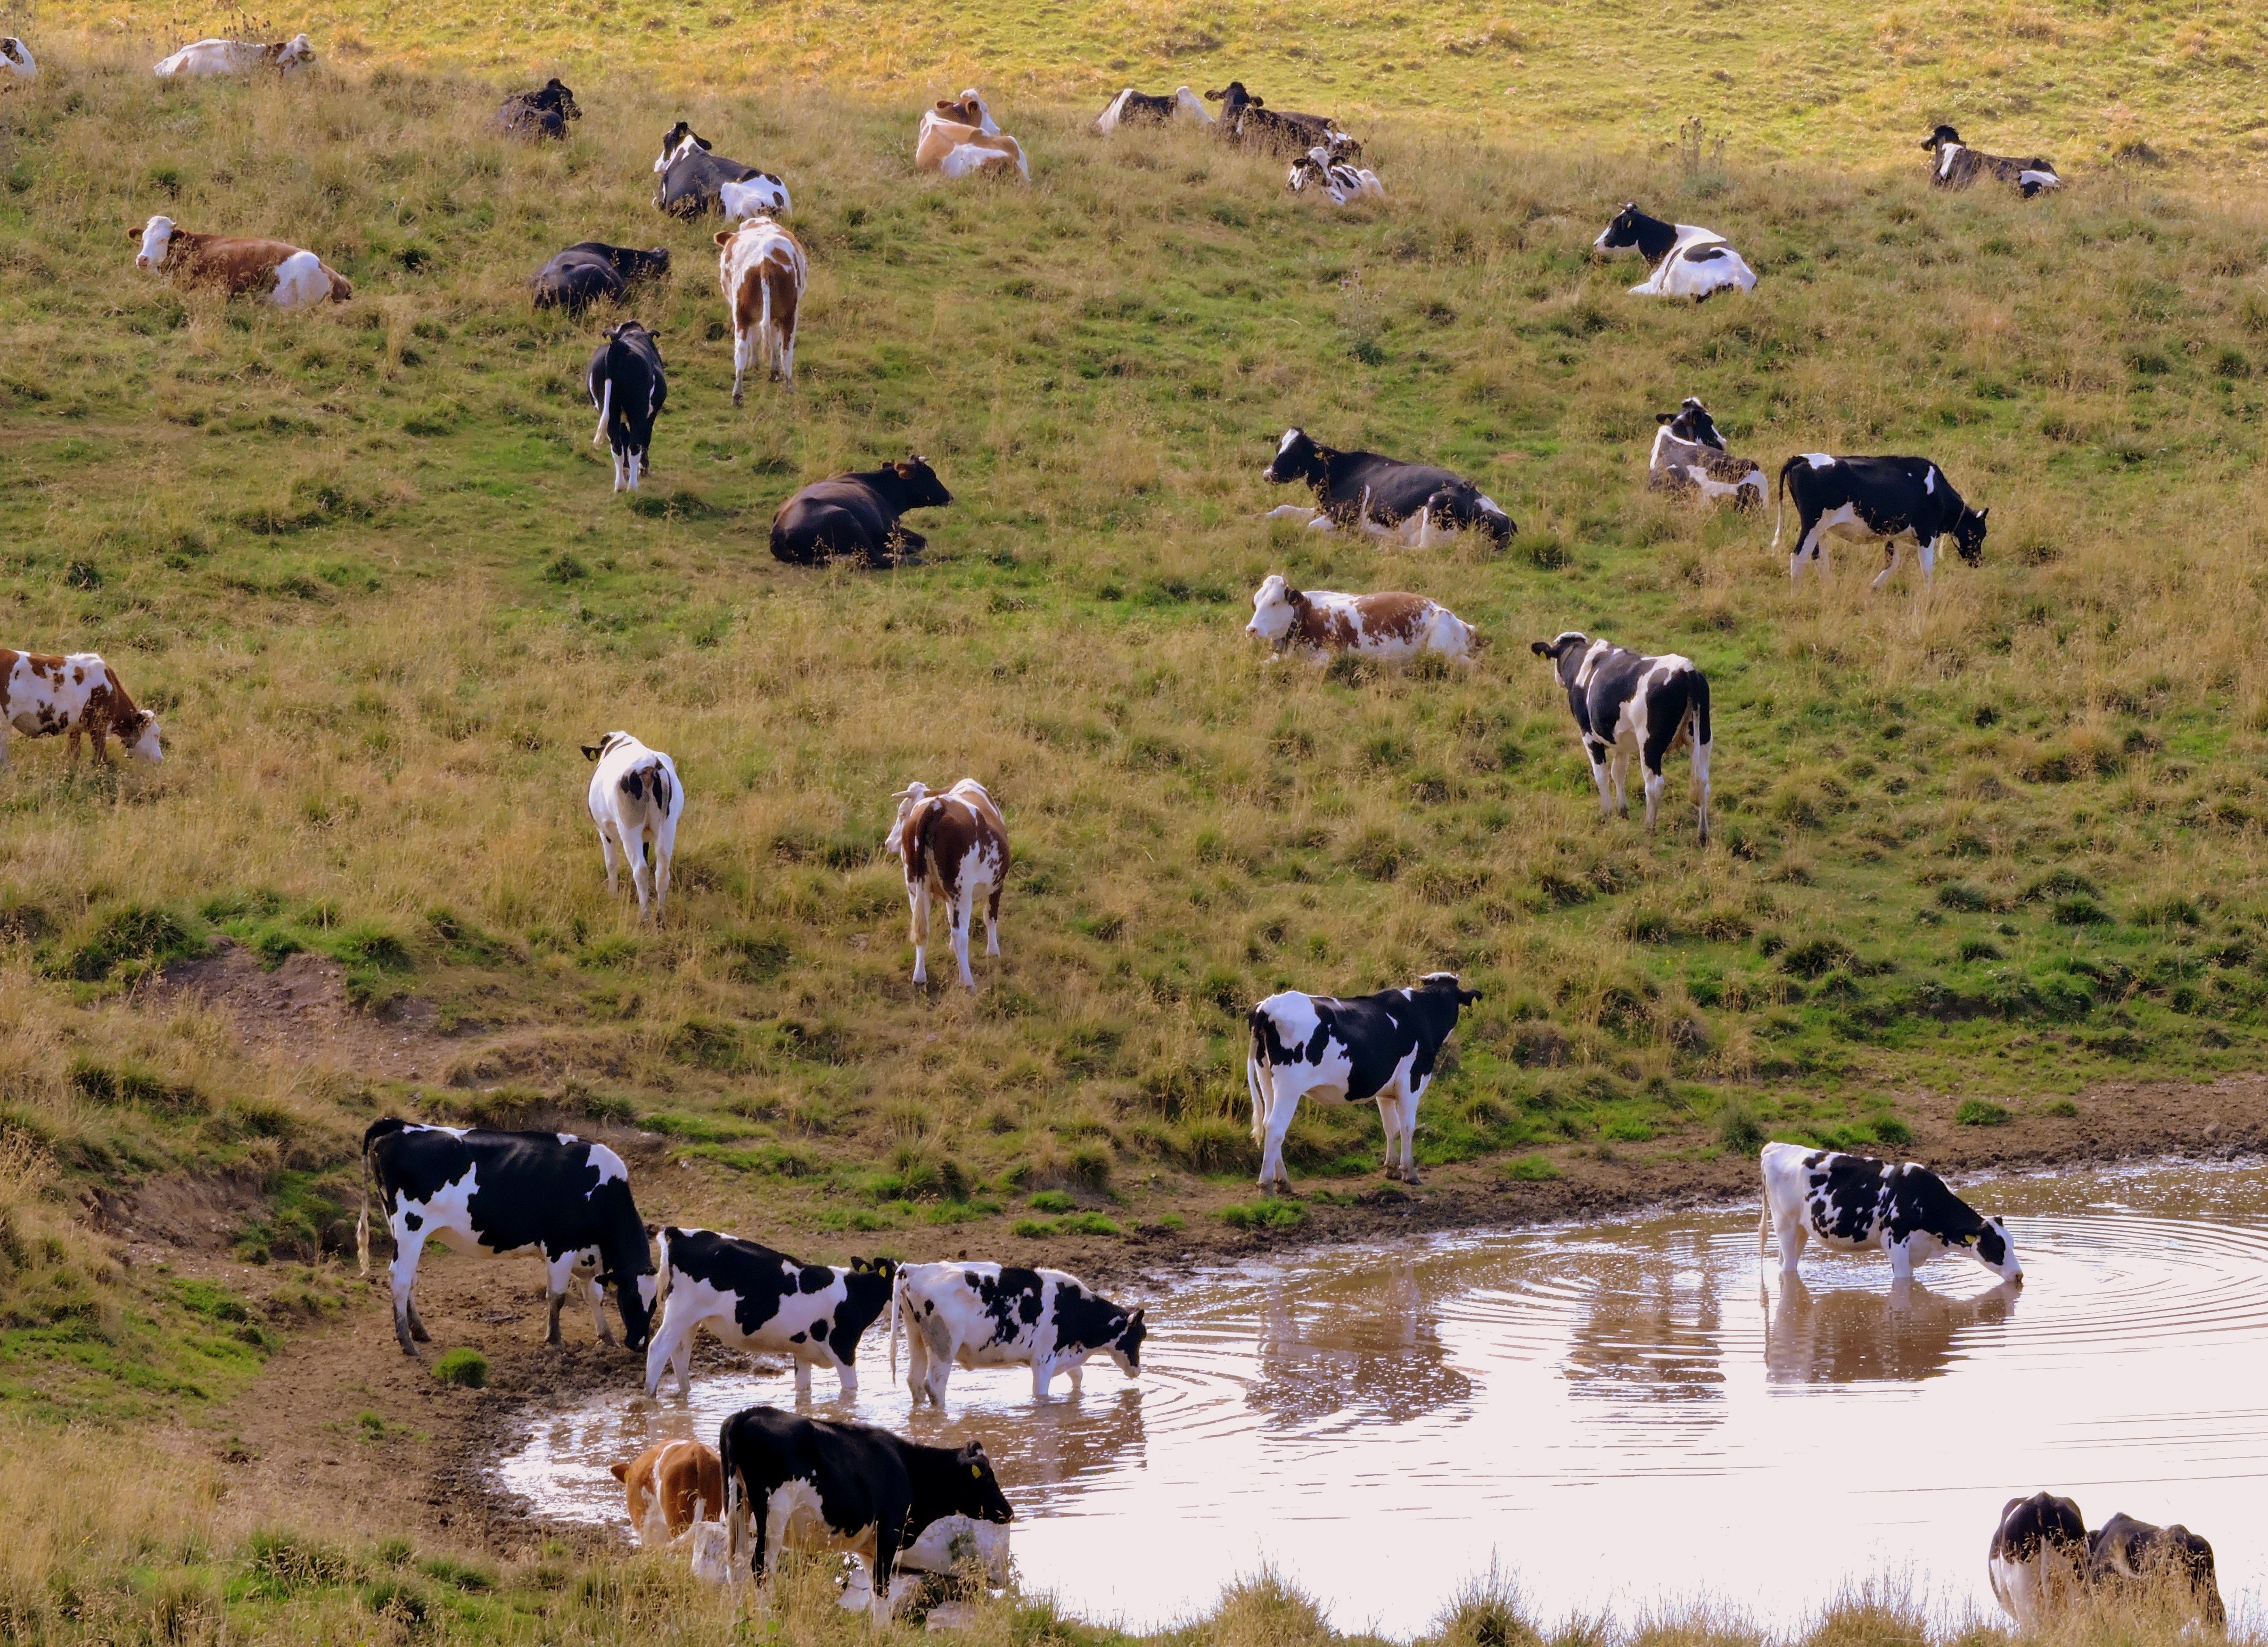
mountain, field, meadow, wildlife, green, cow, herd, pasture, grazing, mammal, drink, agriculture, fauna, prato, cows, grassland, animals, habitat, ecosystem, steppe, rural area, bovino, dairy cow, herding, goatherd, natural environment, cattle like mammal